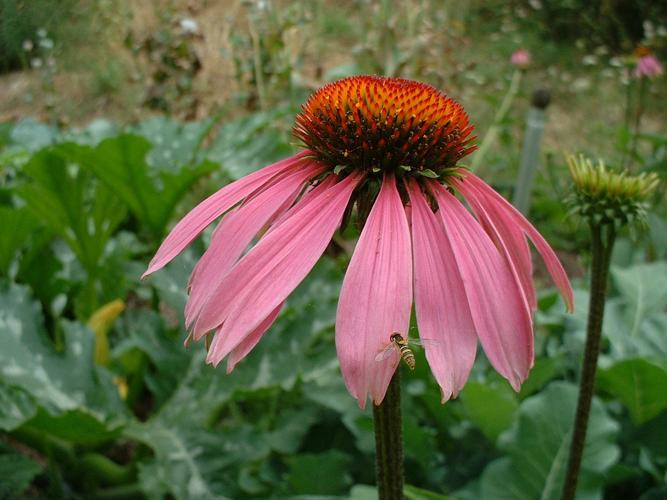
Flower: purple coneflower